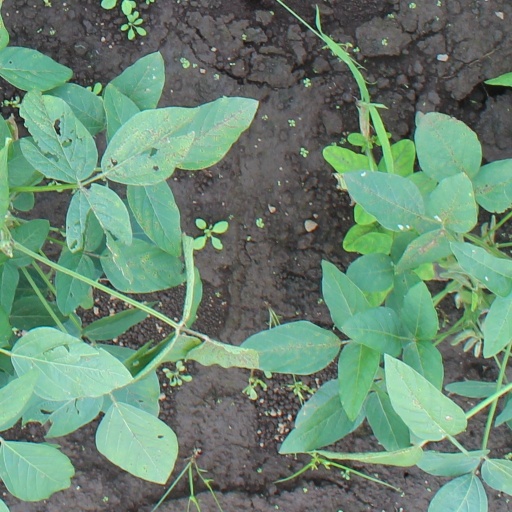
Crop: soybean